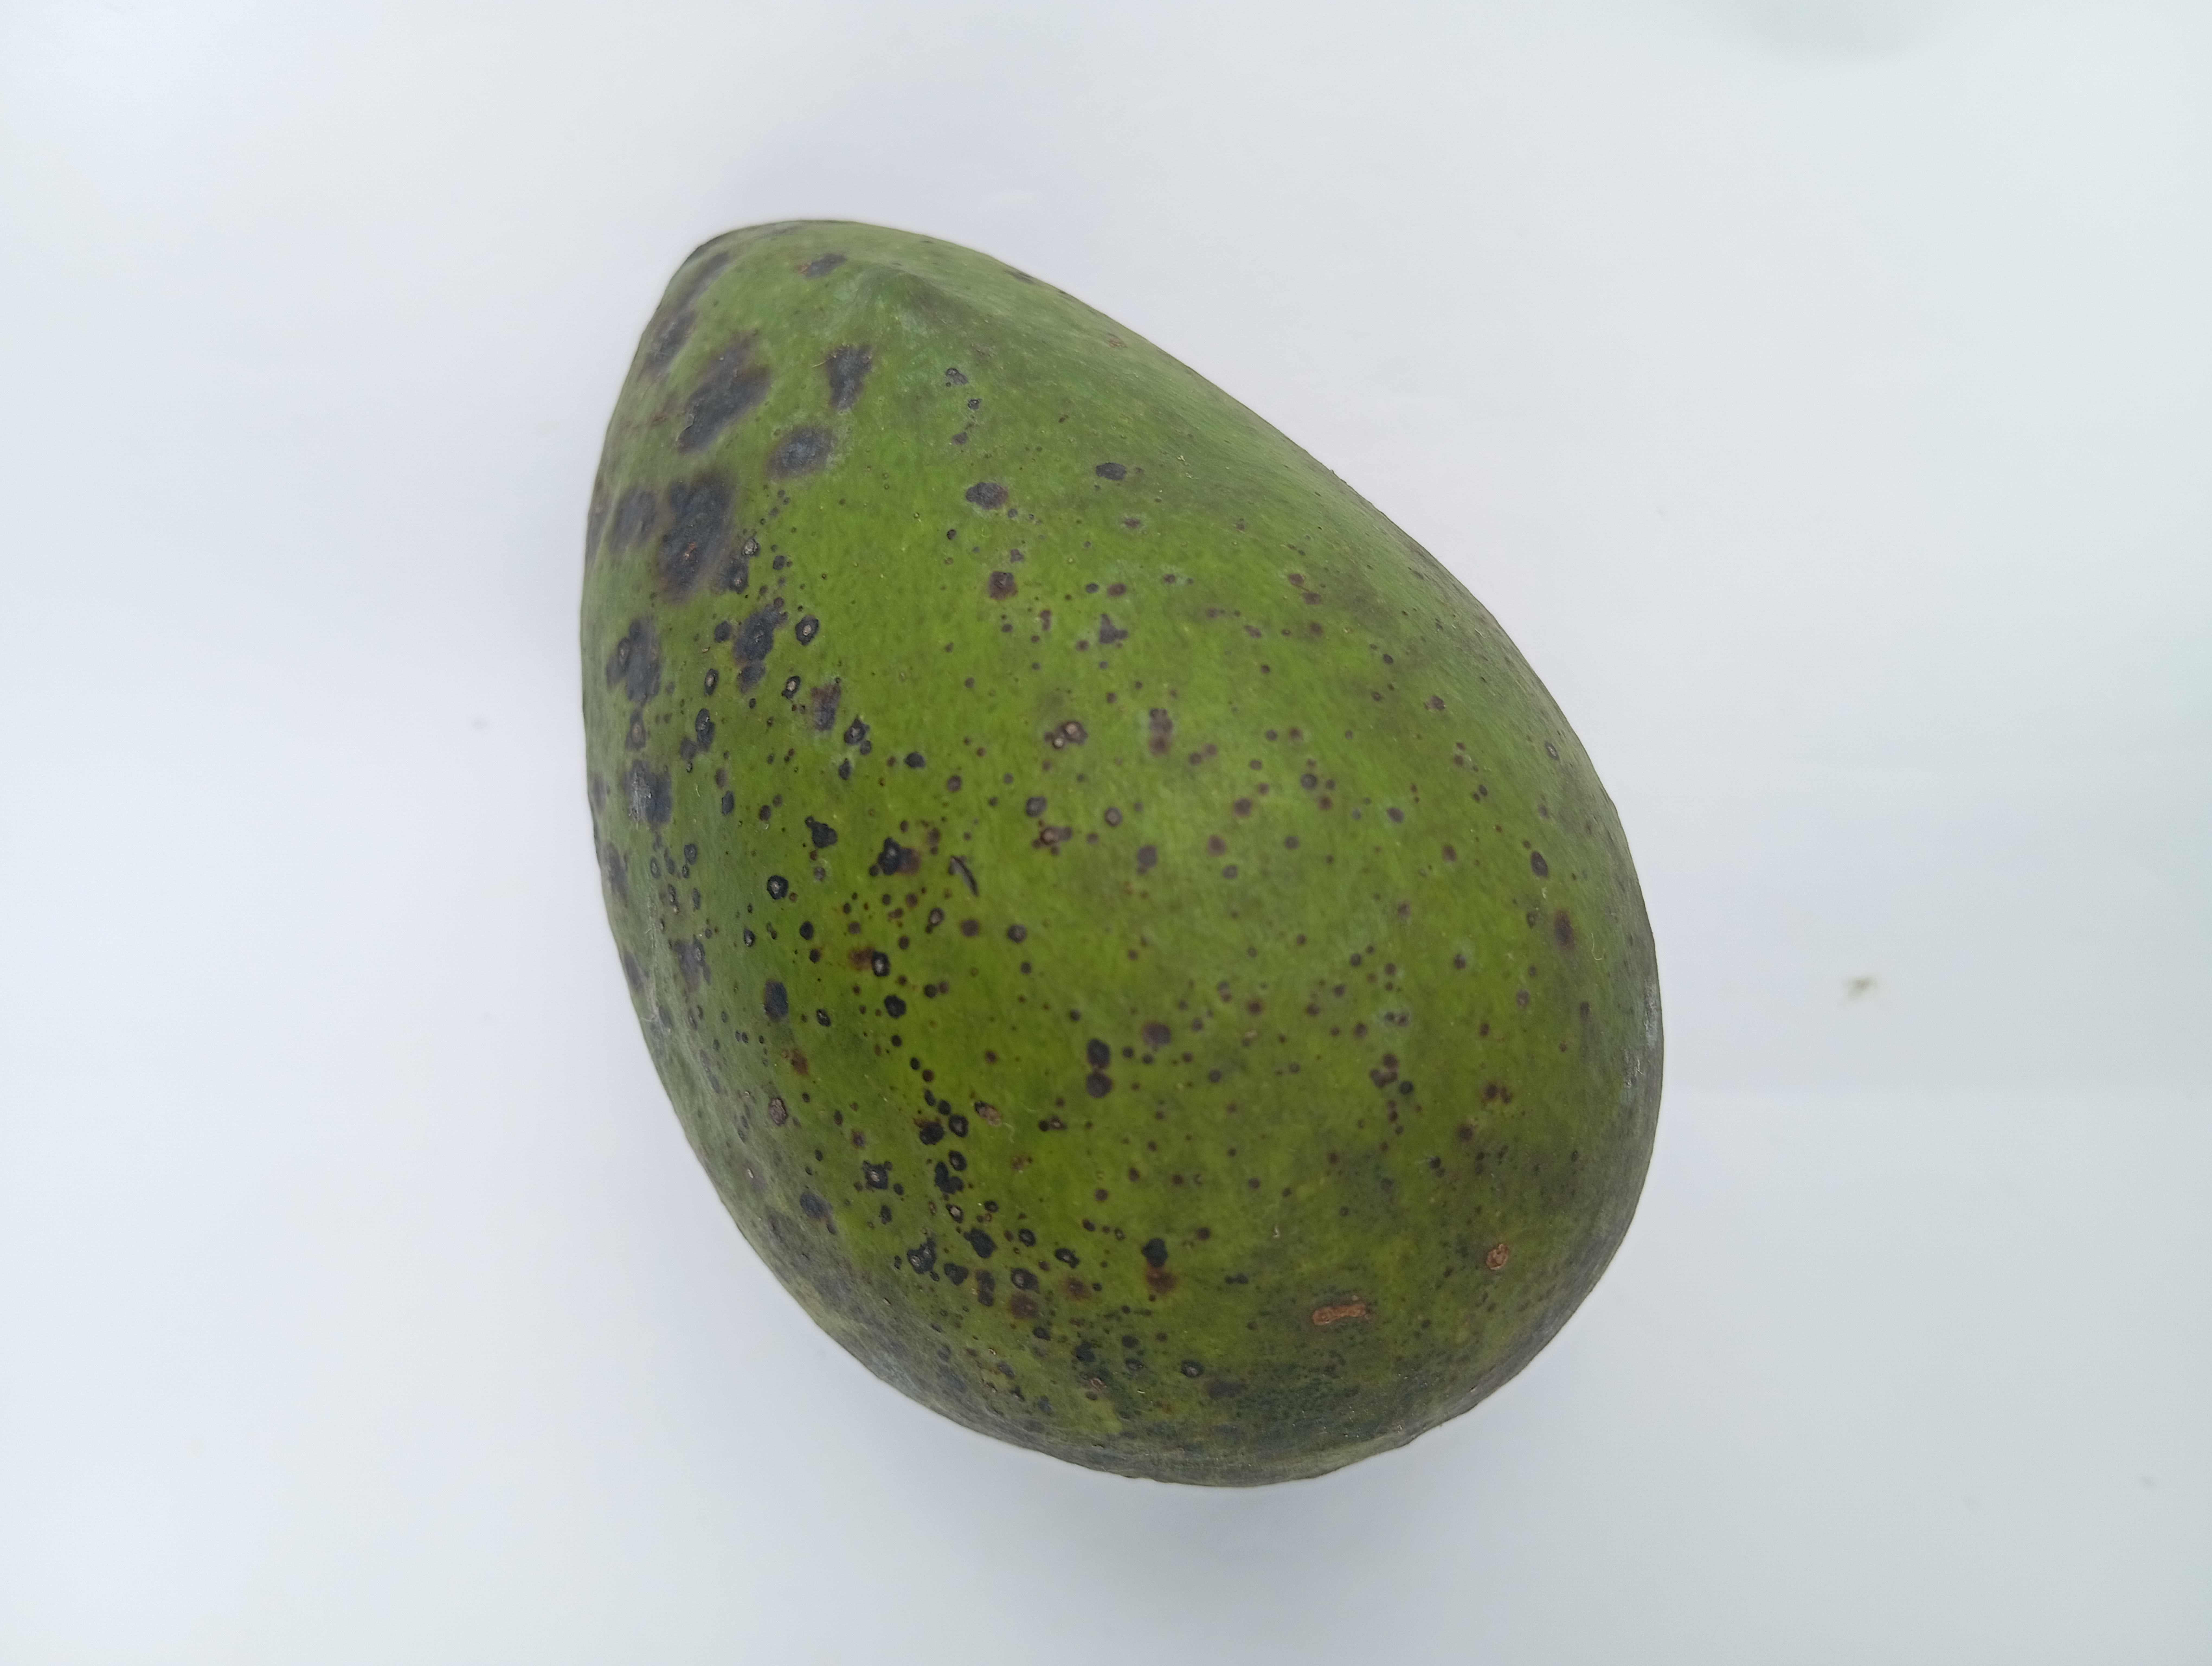
Mango variety: Harivanga